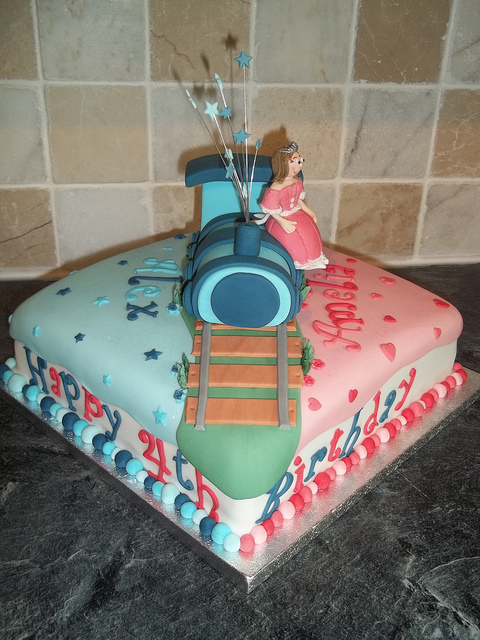
there is a birthday cake with a train on it

A cake shapped like a train riding on tracks.

A cake with a princess sitting on a train as the design.